Harry Alexander (cricketer)

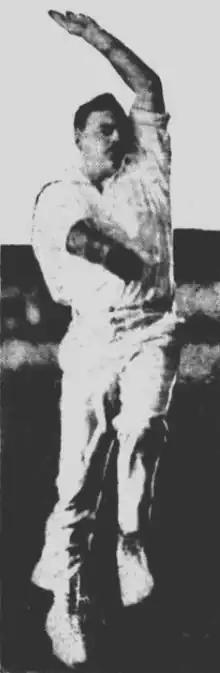

Harry Houston "Bull" Alexander MBE (9 June 1905 – 15 April 1993) was an Australian cricketer who played in one Test match, the fifth of the 1932-33 "bodyline series" against England at the Sydney Cricket Ground, as a fast, right-arm opening bowler.